Oliver Stone

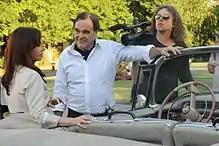
Stone and Argentina's President Cristina Fernández de Kirchner, January 14, 2009

Stone went on to co-write and direct the 1995 Richard Nixon biopic "Nixon", which received Oscar nominations for the script, John Williams' score, Joan Allen's performance as Pat Nixon and Anthony Hopkins' portrayal of the title role. In 1996, Stone produced the films "Freeway" and "The People vs. Larry Flynt" and was credited as co-writer of "Evita" (as it was based on his original adaptation of the stage musical). He finished the decade by co-writing and directing the 1997 film noir "U Turn" and 1999's "Any Given Sunday", a film about power struggles within an American football team.